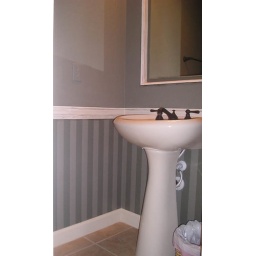
striped painting on the lower half with trompe l'oeil chair-rail and frame around mirror